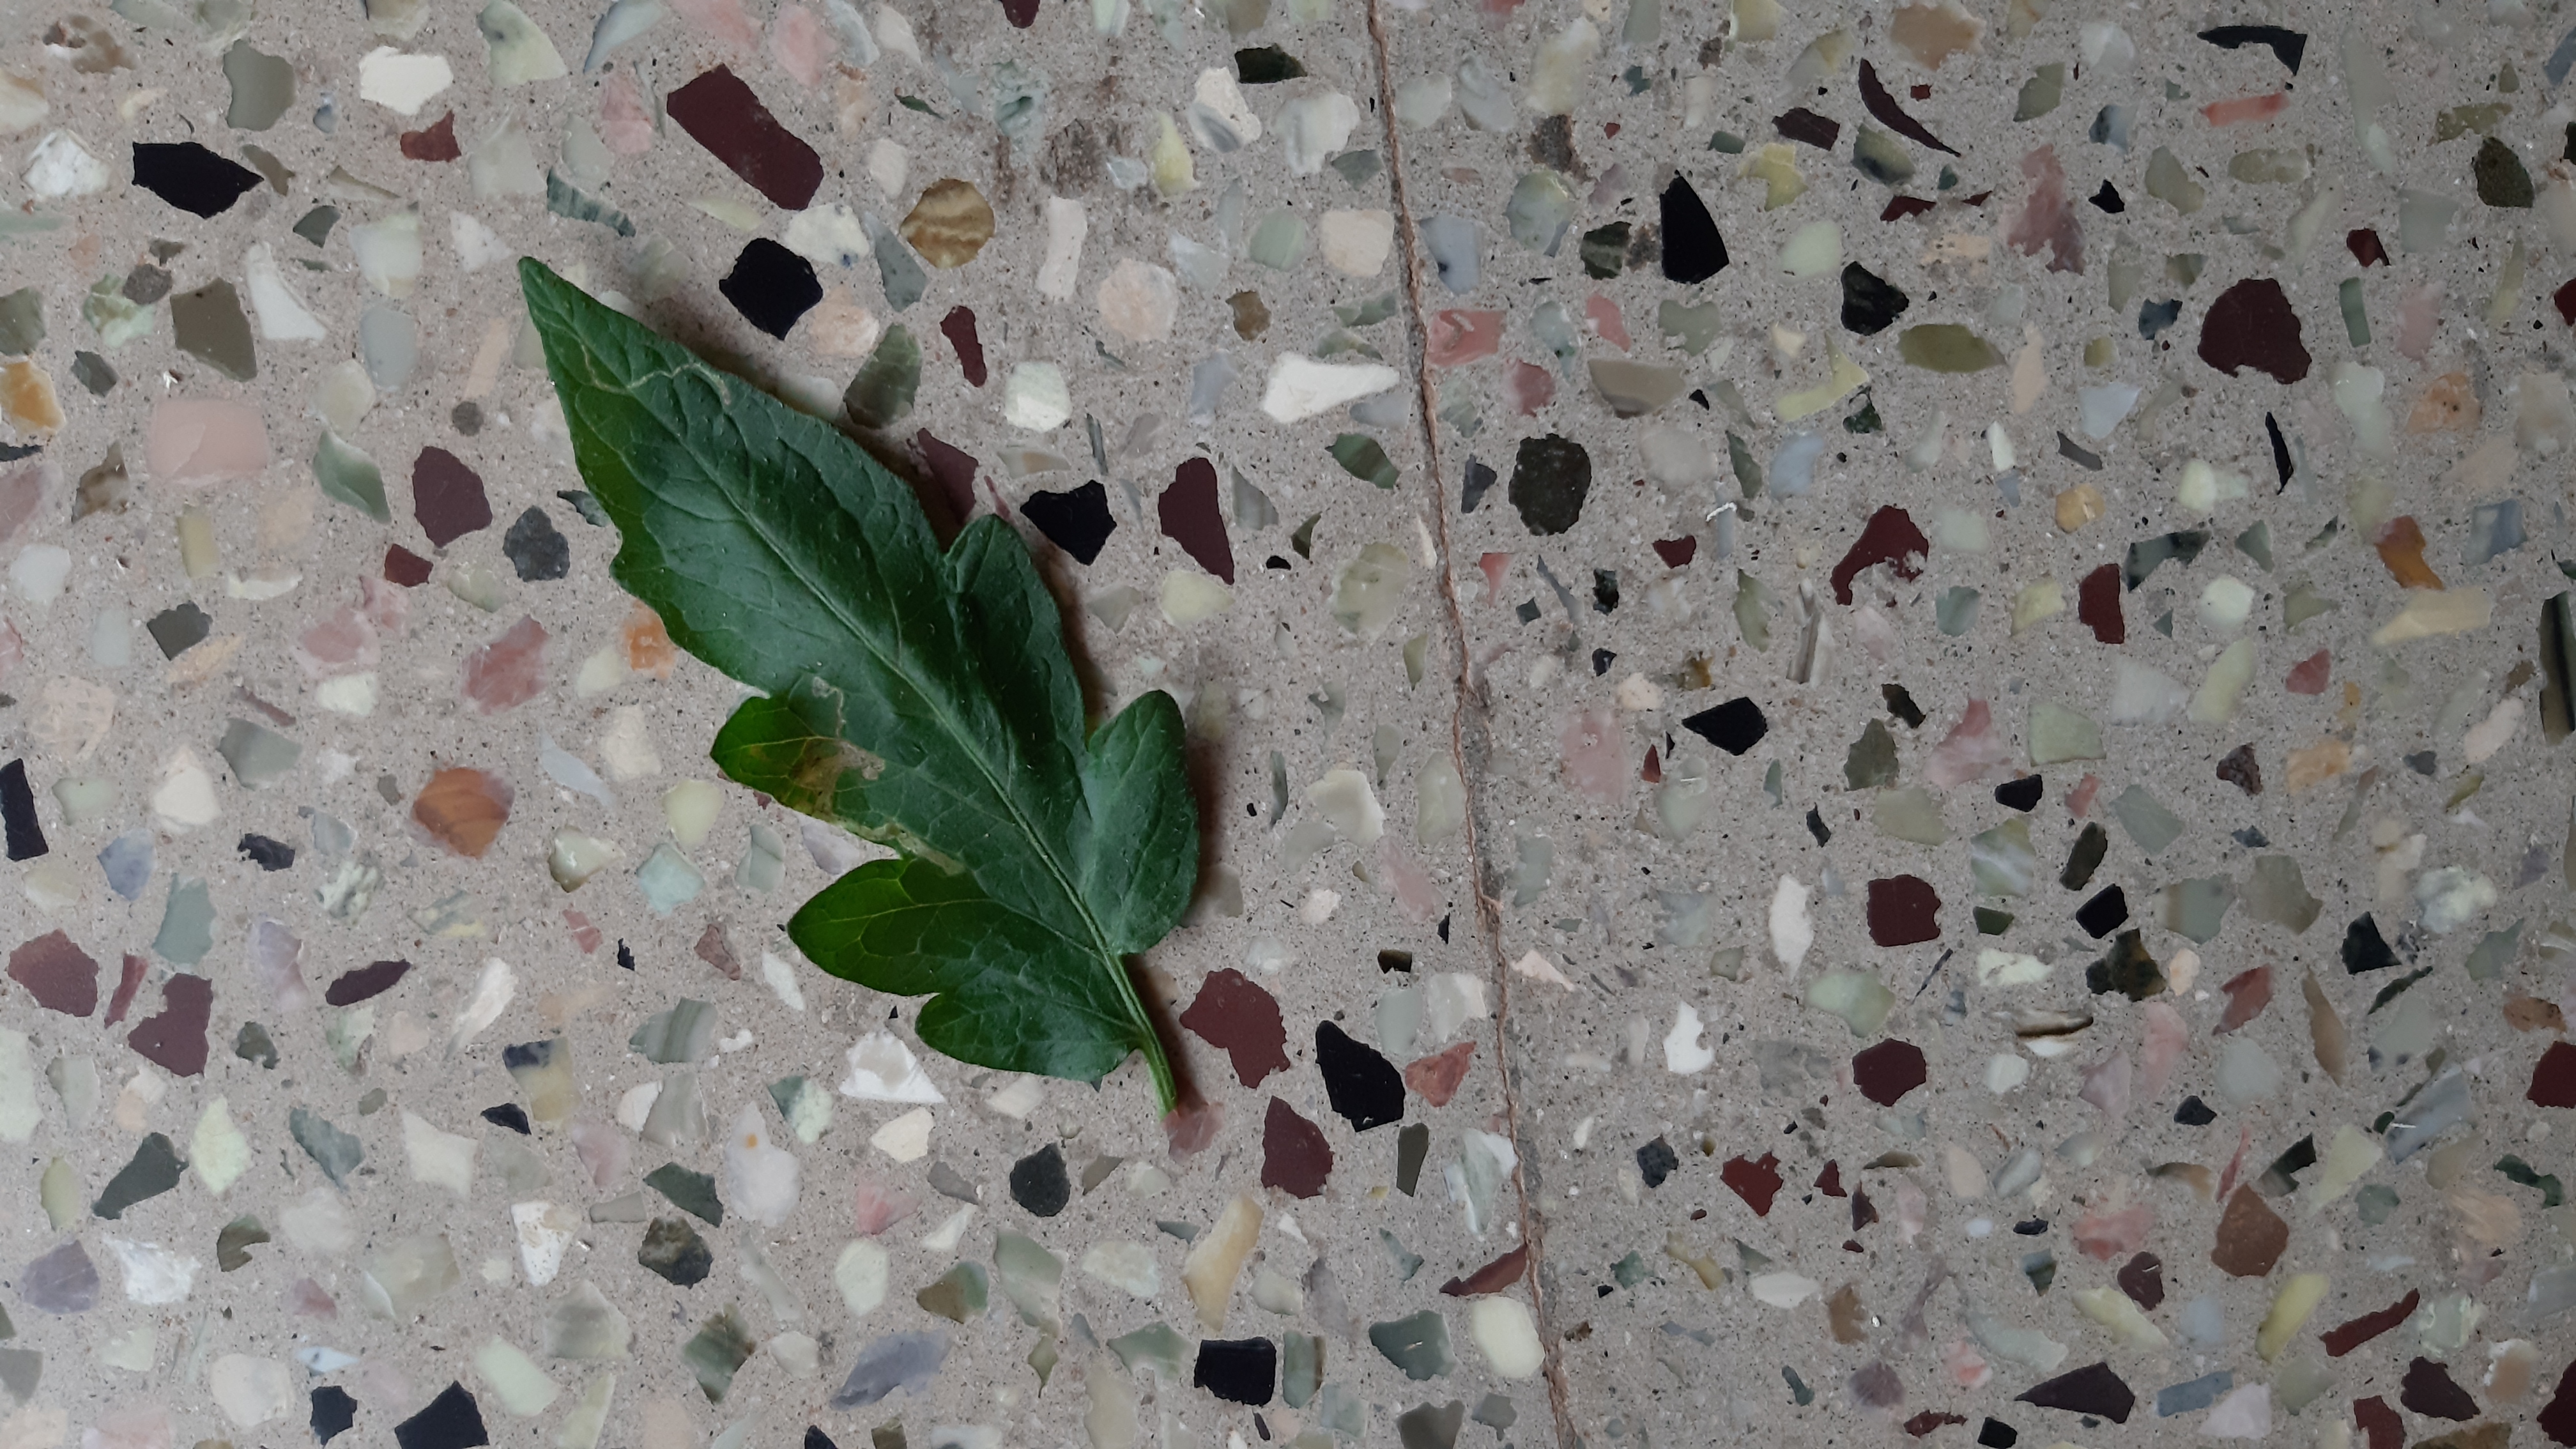
Plant: Tomato